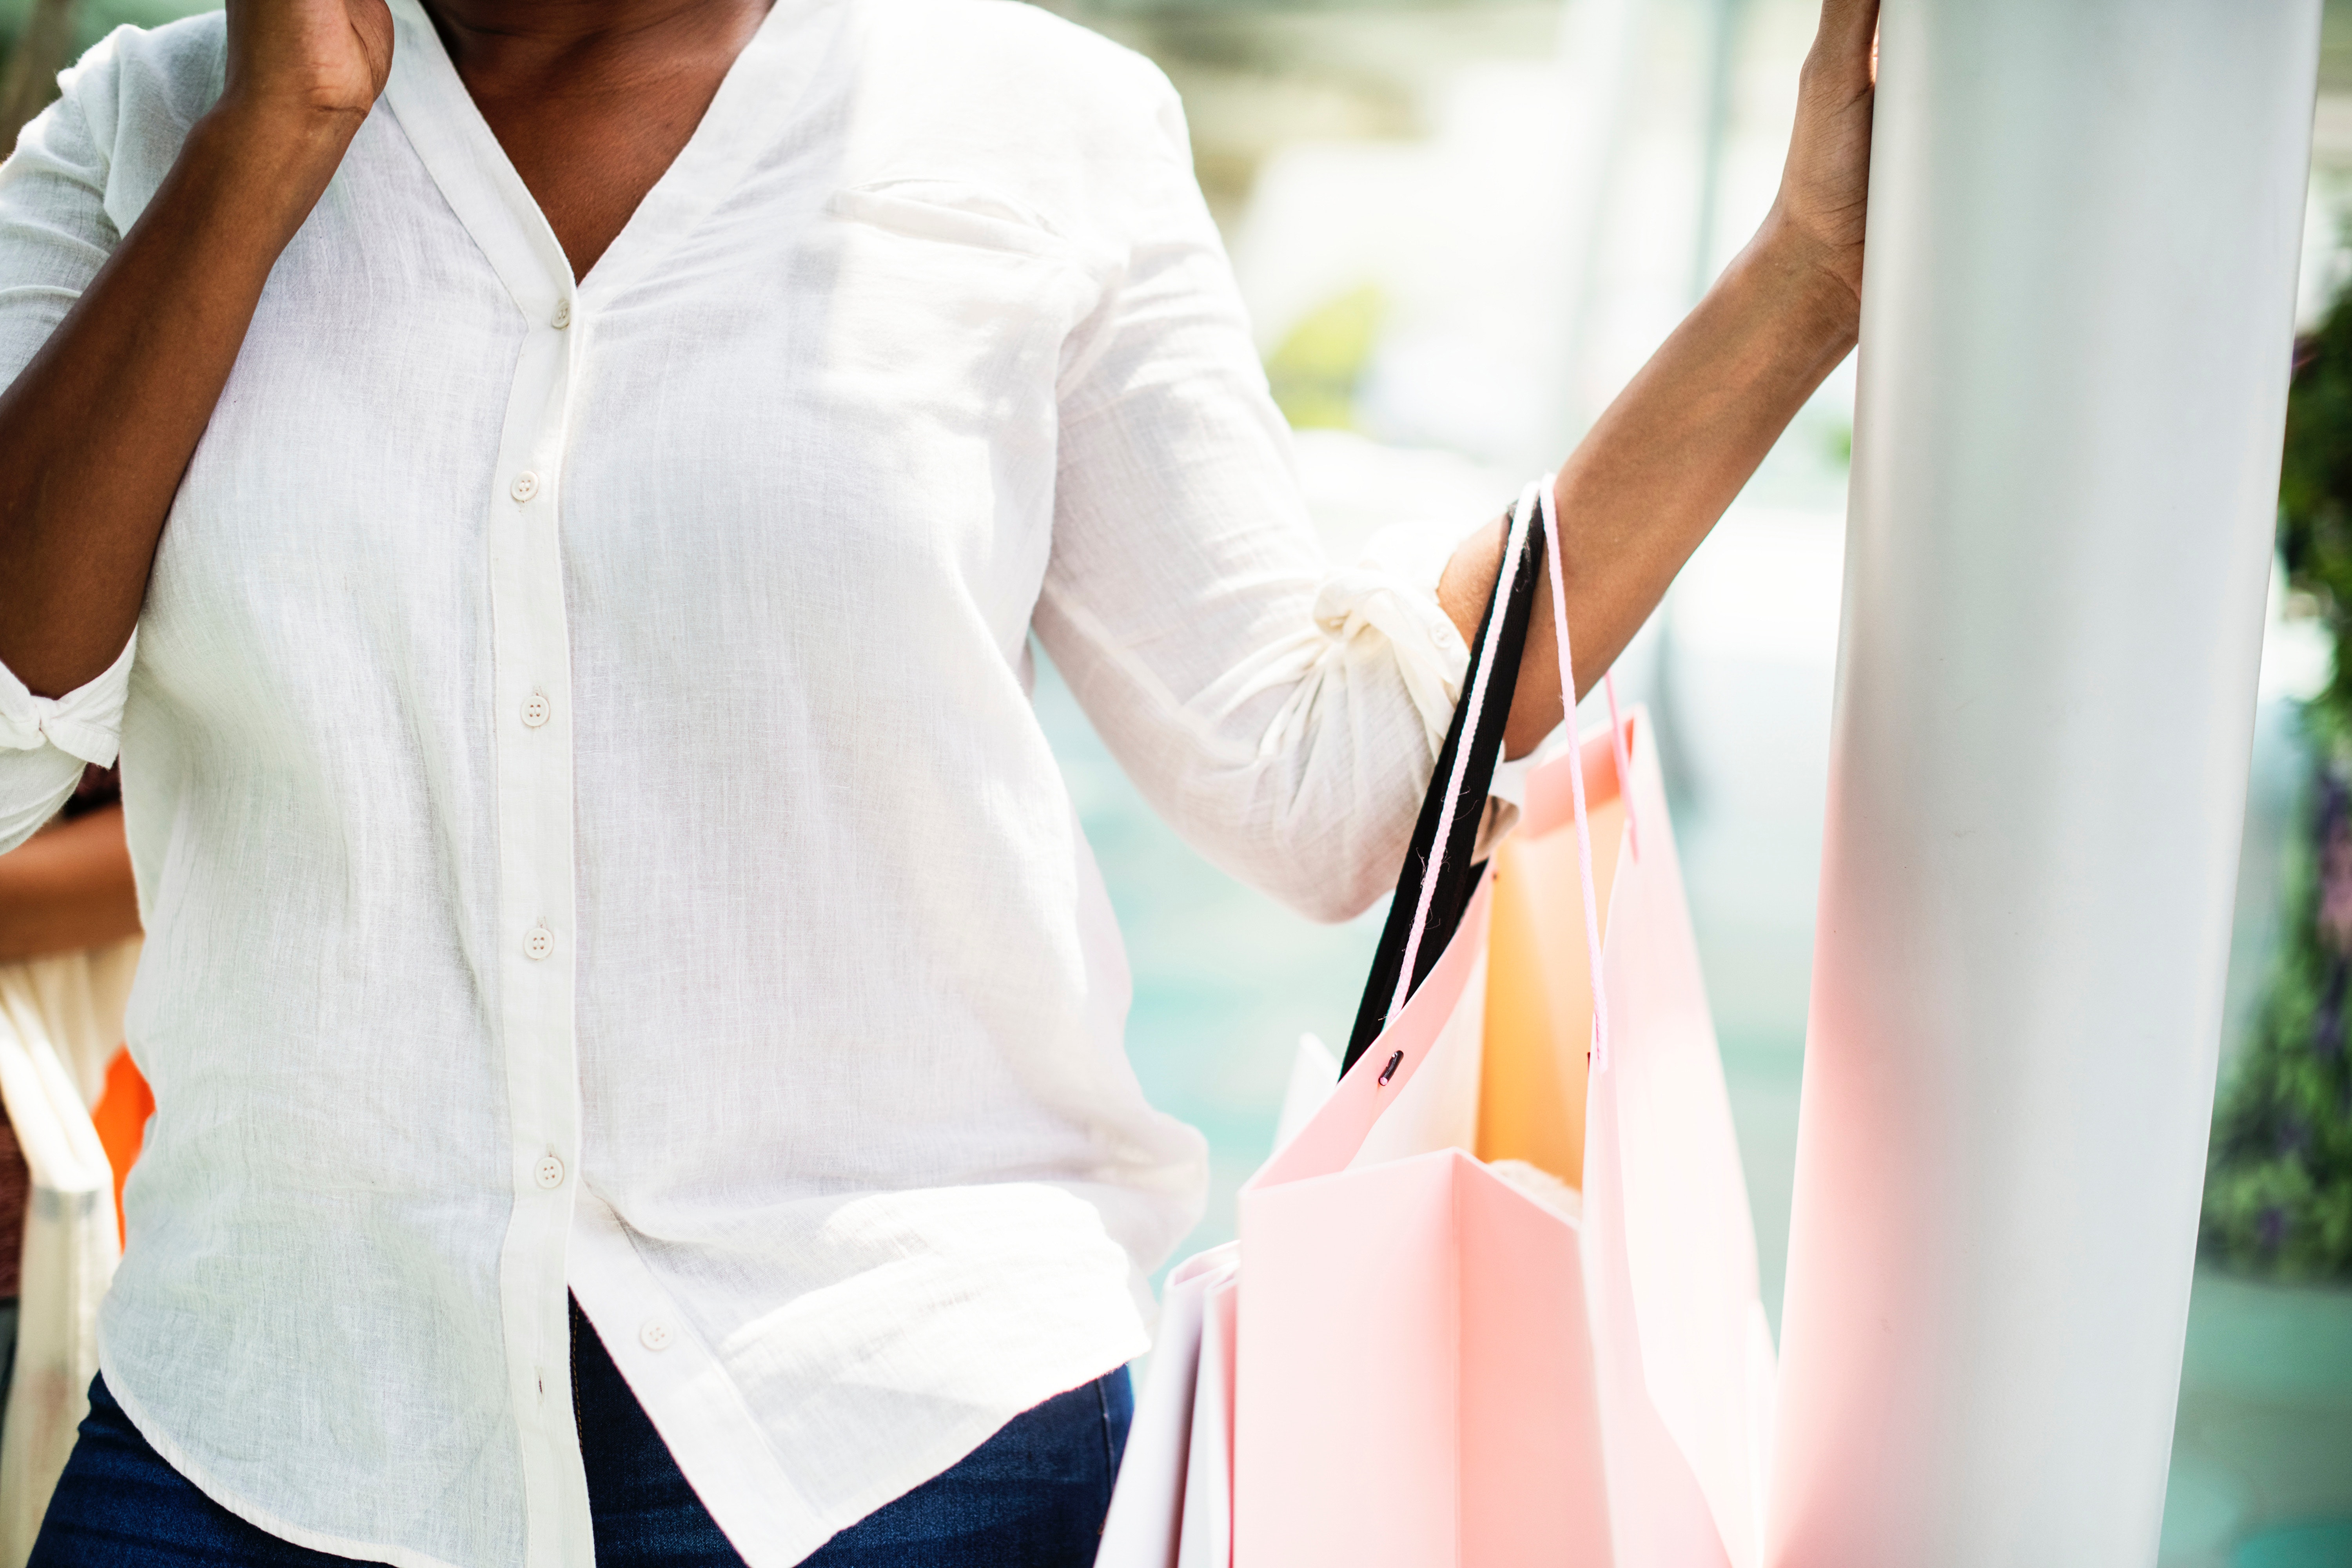
white, shoulder, arm, hand, gesture, photography, neck, shirt, plant, sleeve, top, dress shirt, leisure, photo shoot, fashion accessory, formal wear